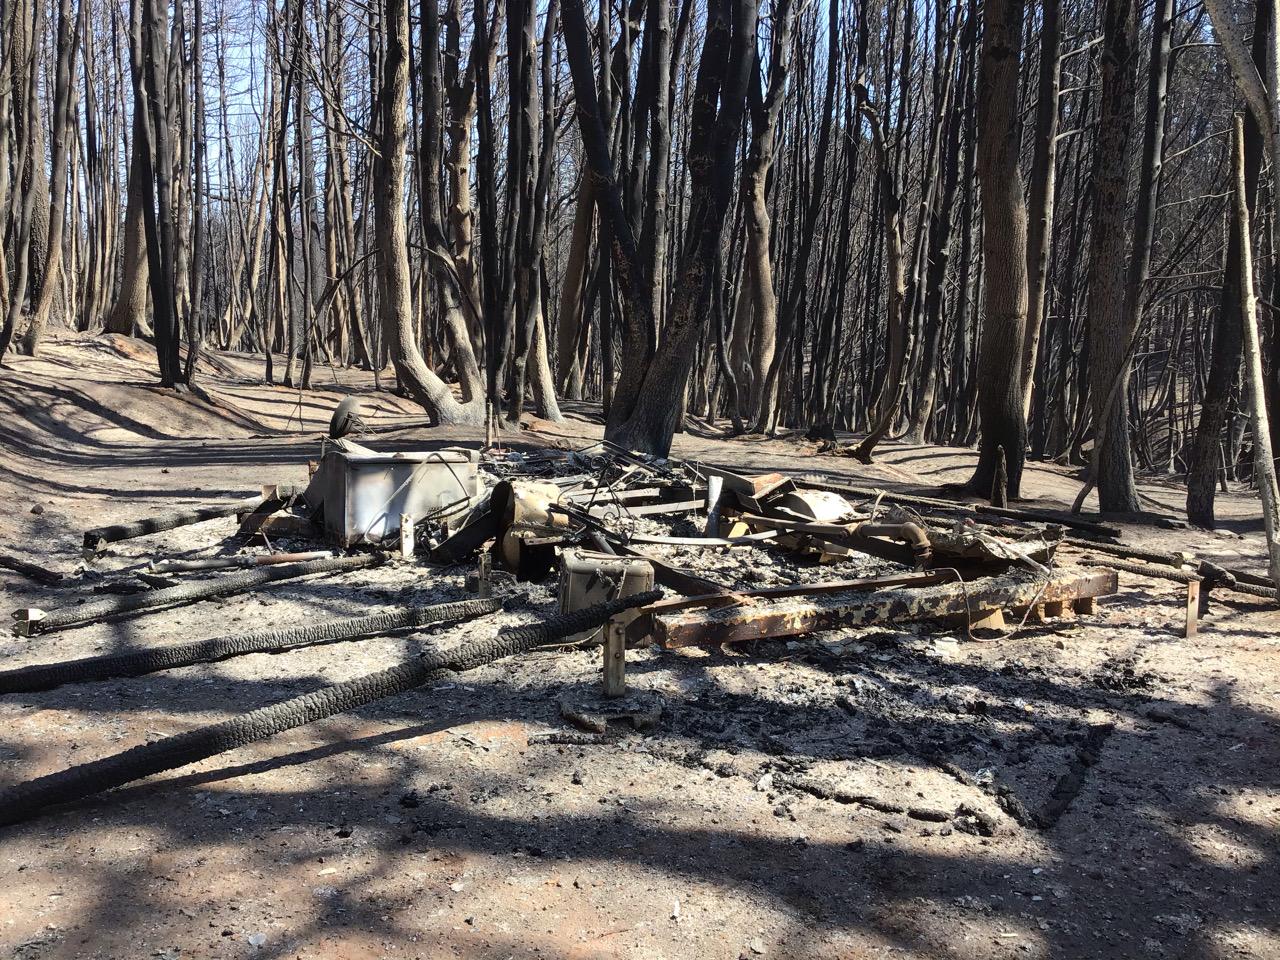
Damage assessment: destroyed